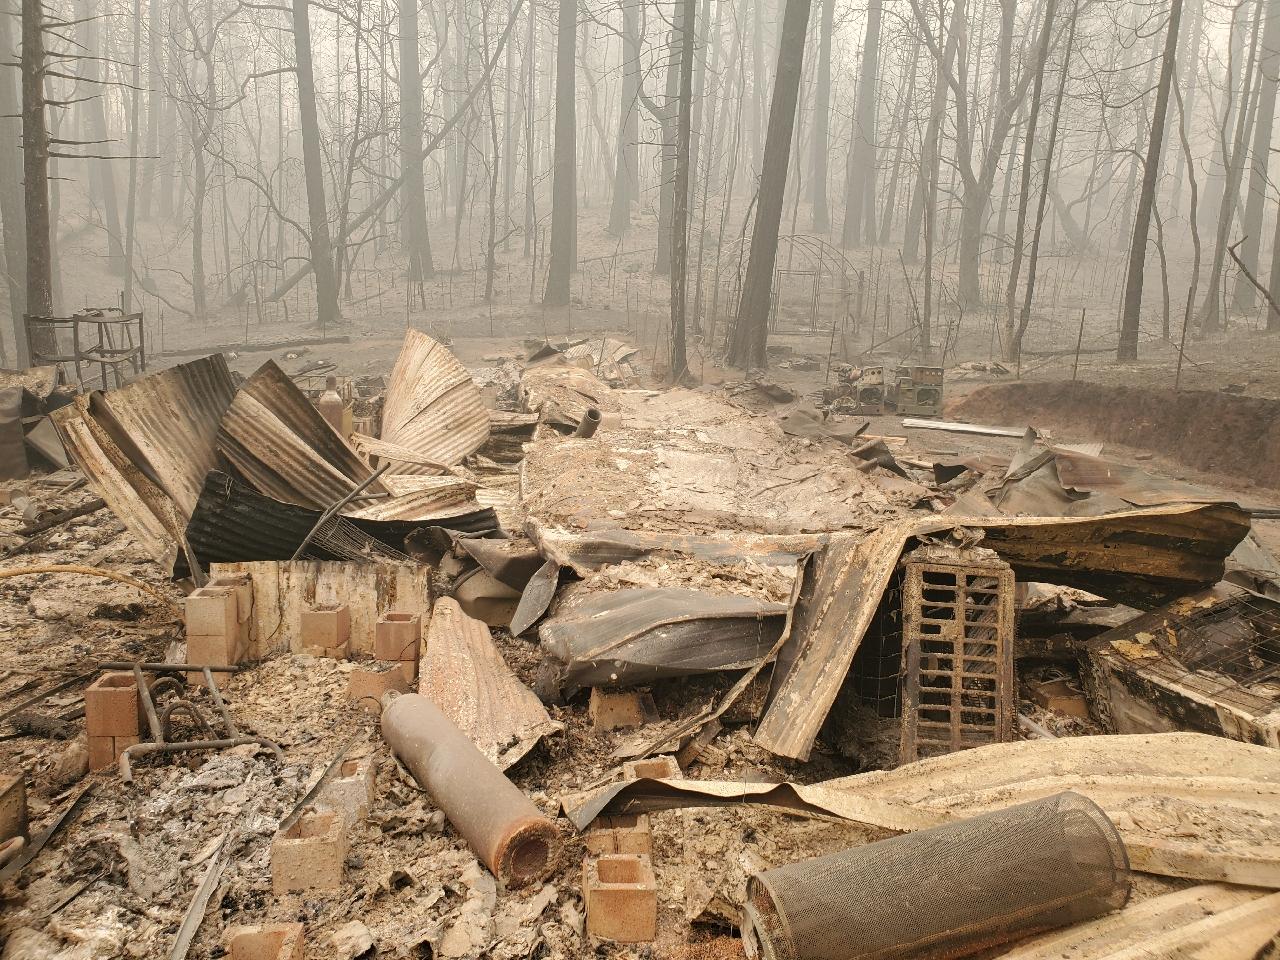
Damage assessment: destroyed